Erlanger (hospital system)

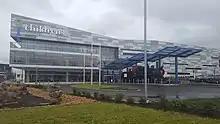
Children's Hospital at Erlanger opened the Kennedy Outpatient Center in December of 2018

Erlanger provides medical care, research, and educational training in neuroscience, neurosurgery, trauma, surgery, pediatrics (through Children's Hospital at Erlanger), orthopedics, urology, oncology, cardiology, emergency medicine, primary care, pulmonology/ critical care, rheumatology, endocrinology, women’s health (OB/GYN), palliative care, and bariatric surgery.